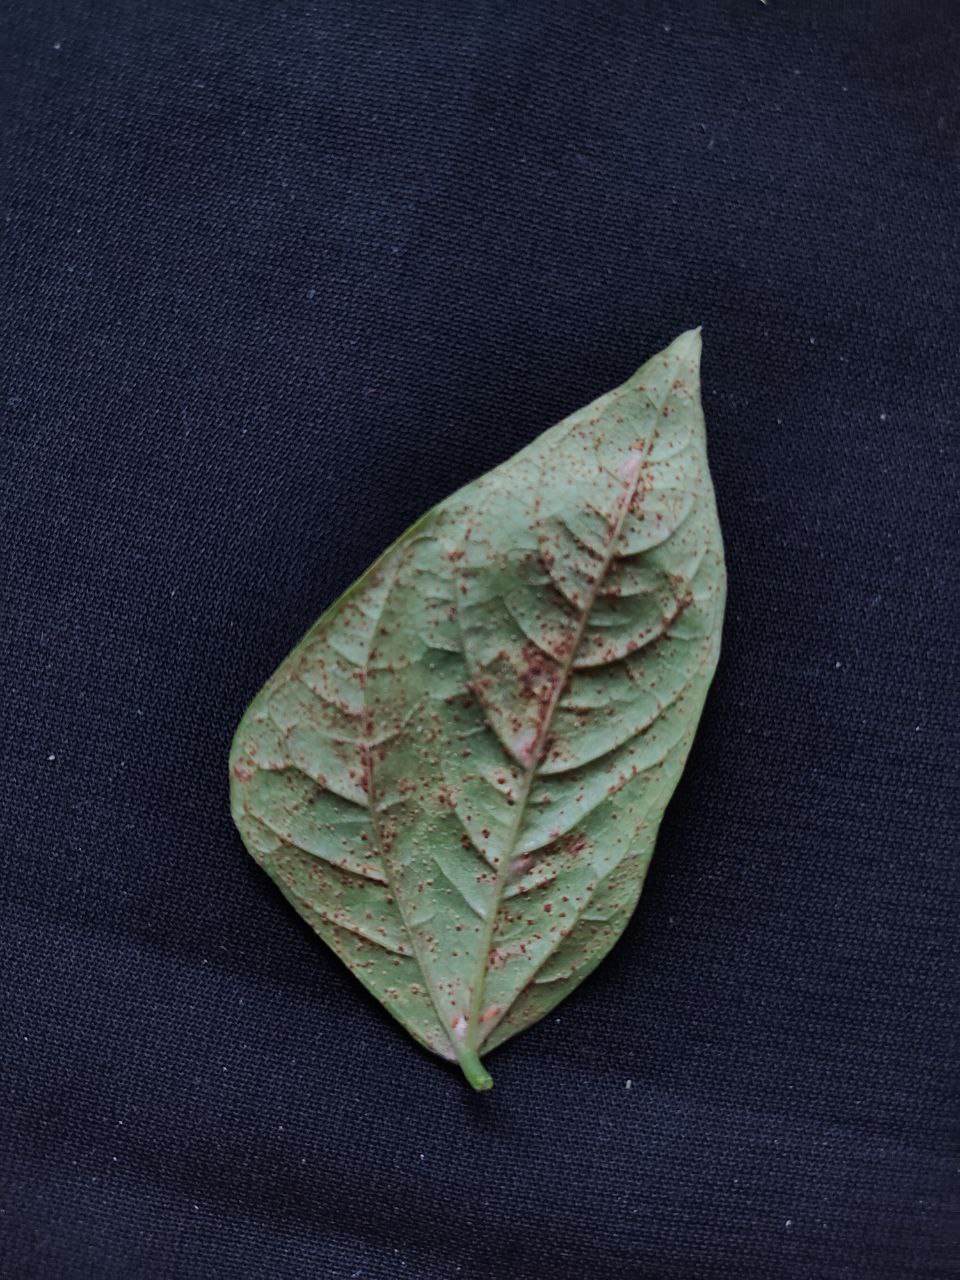
Crop: cowpea
Leaf condition: Septoria leaf spot